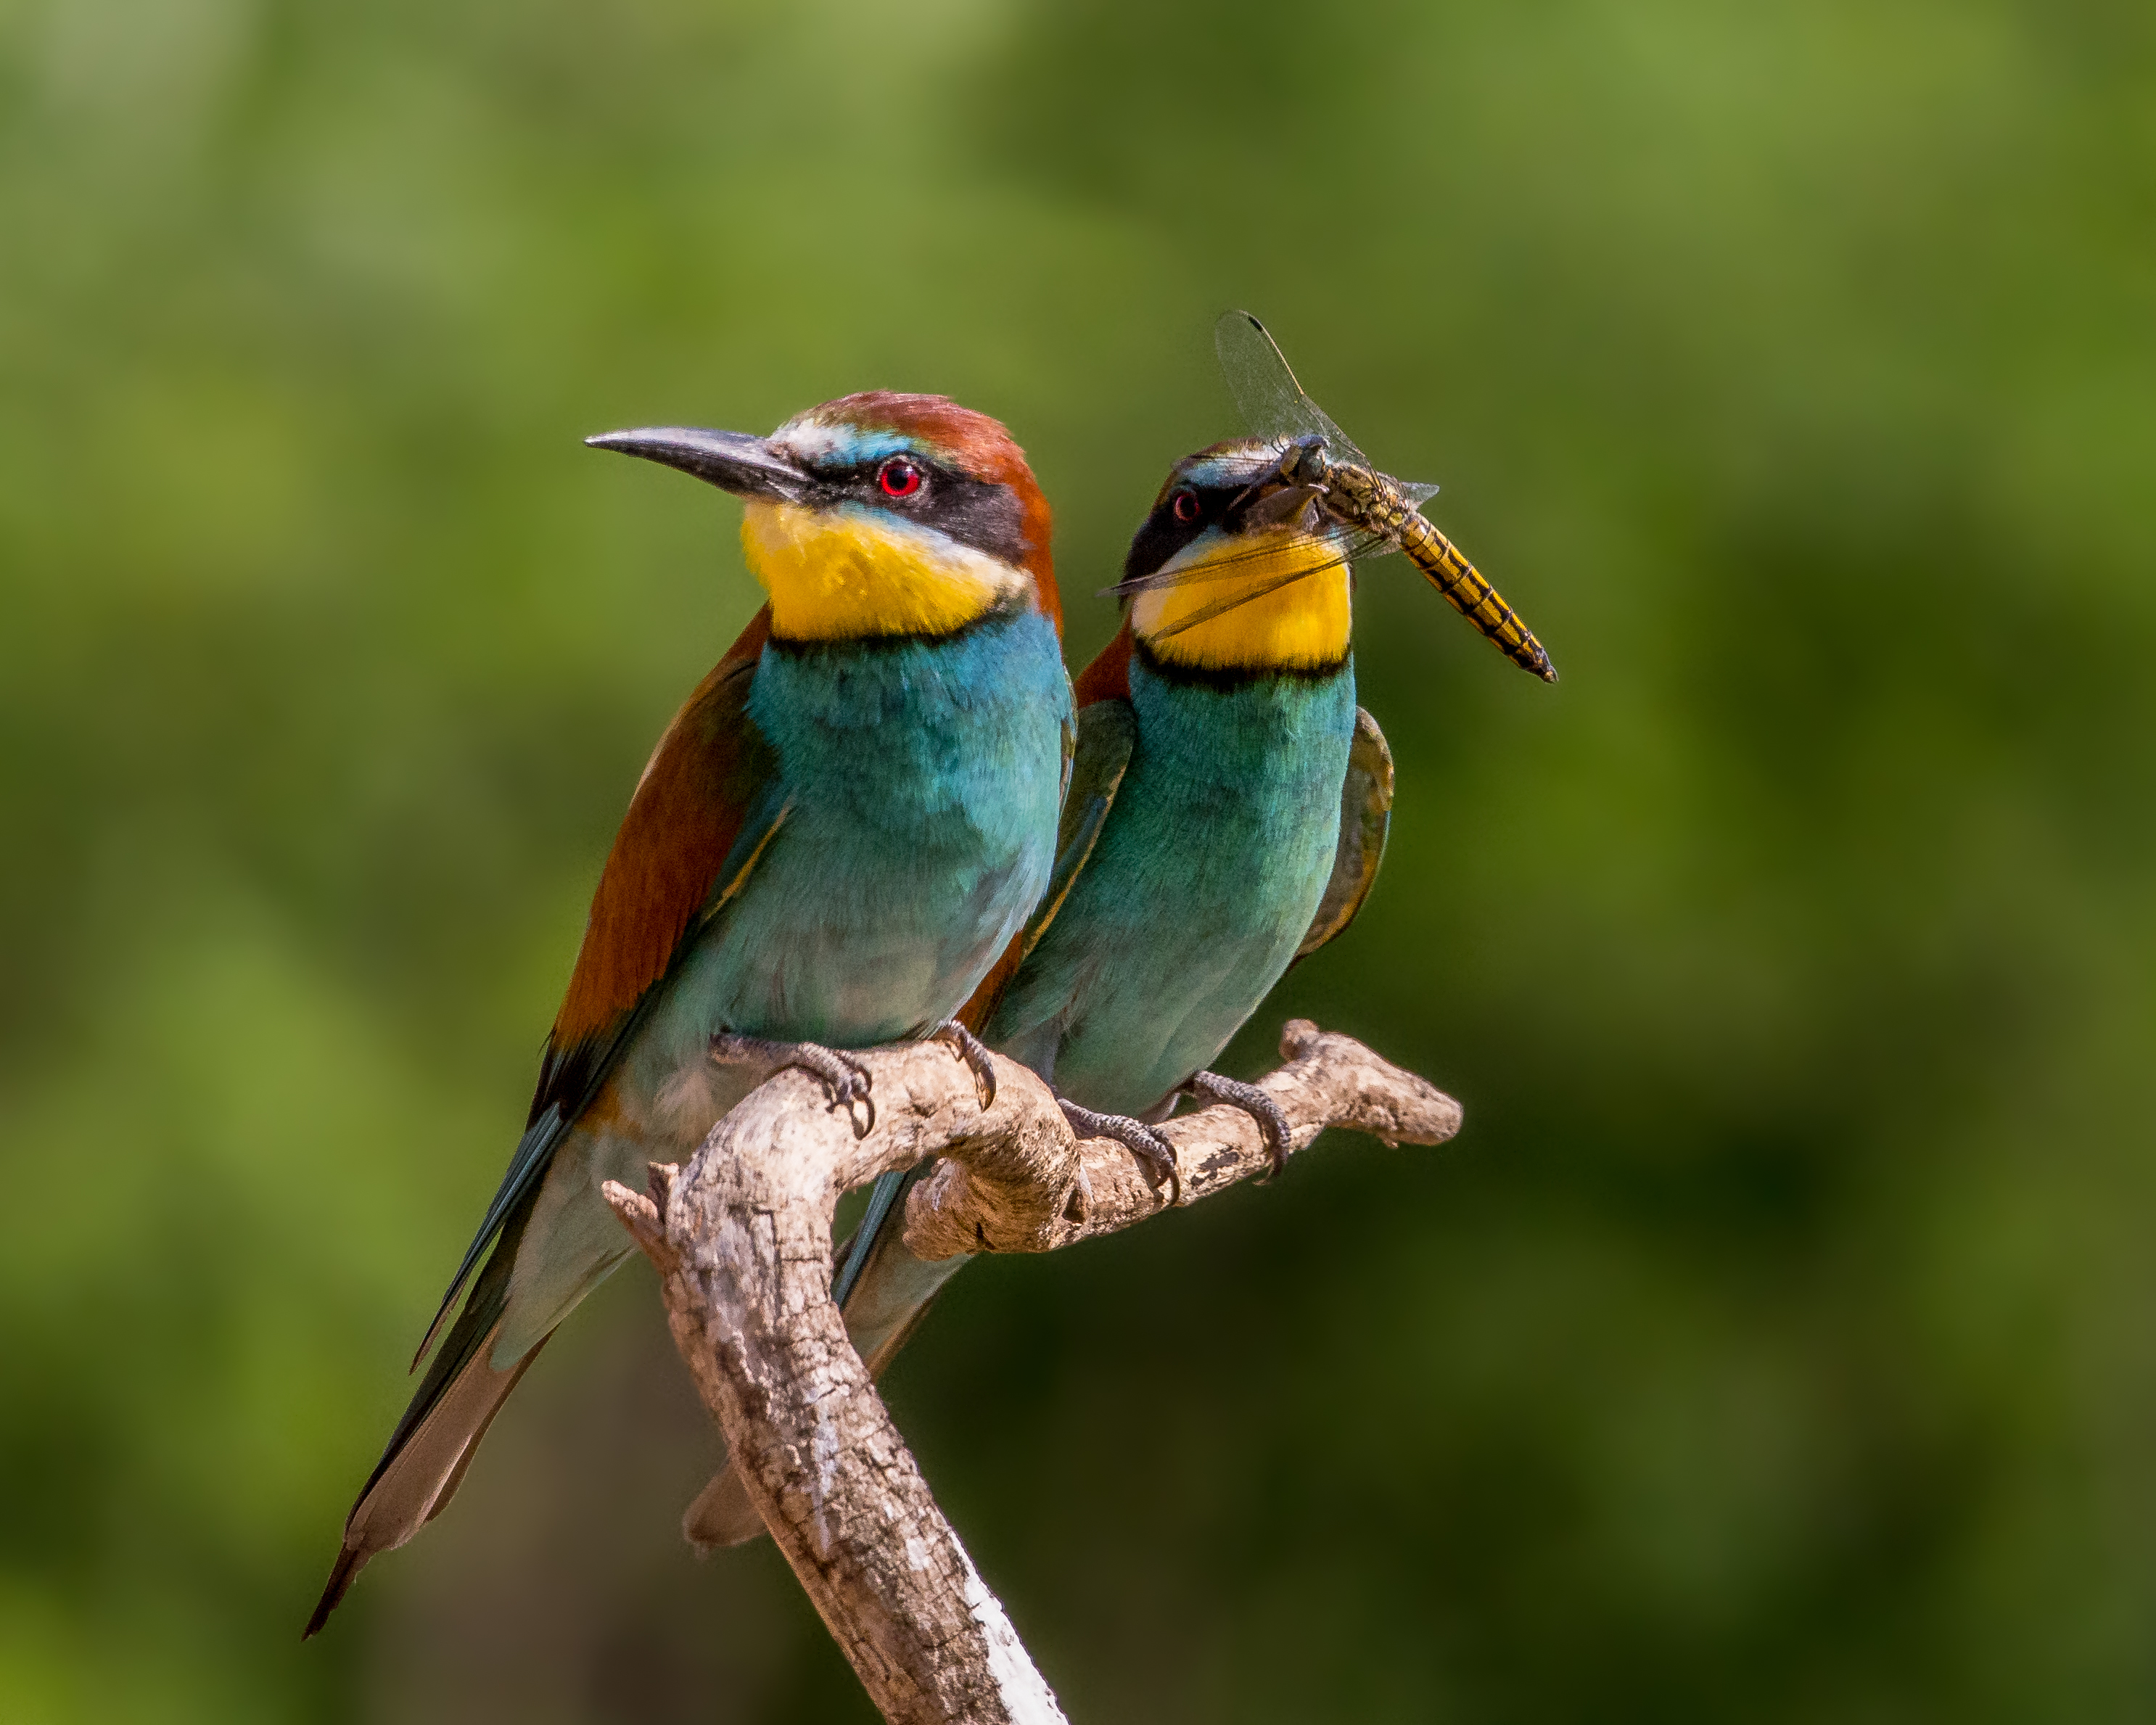
nature, branch, bird, wildlife, beak, fauna, close up, dragonfly, vertebrate, hungary, pair, andymorffew, morffew, naturethroughthelens, beeeaters, macro photography, coraciiformes, old world flycatcher, bee eater, perching bird, green jay